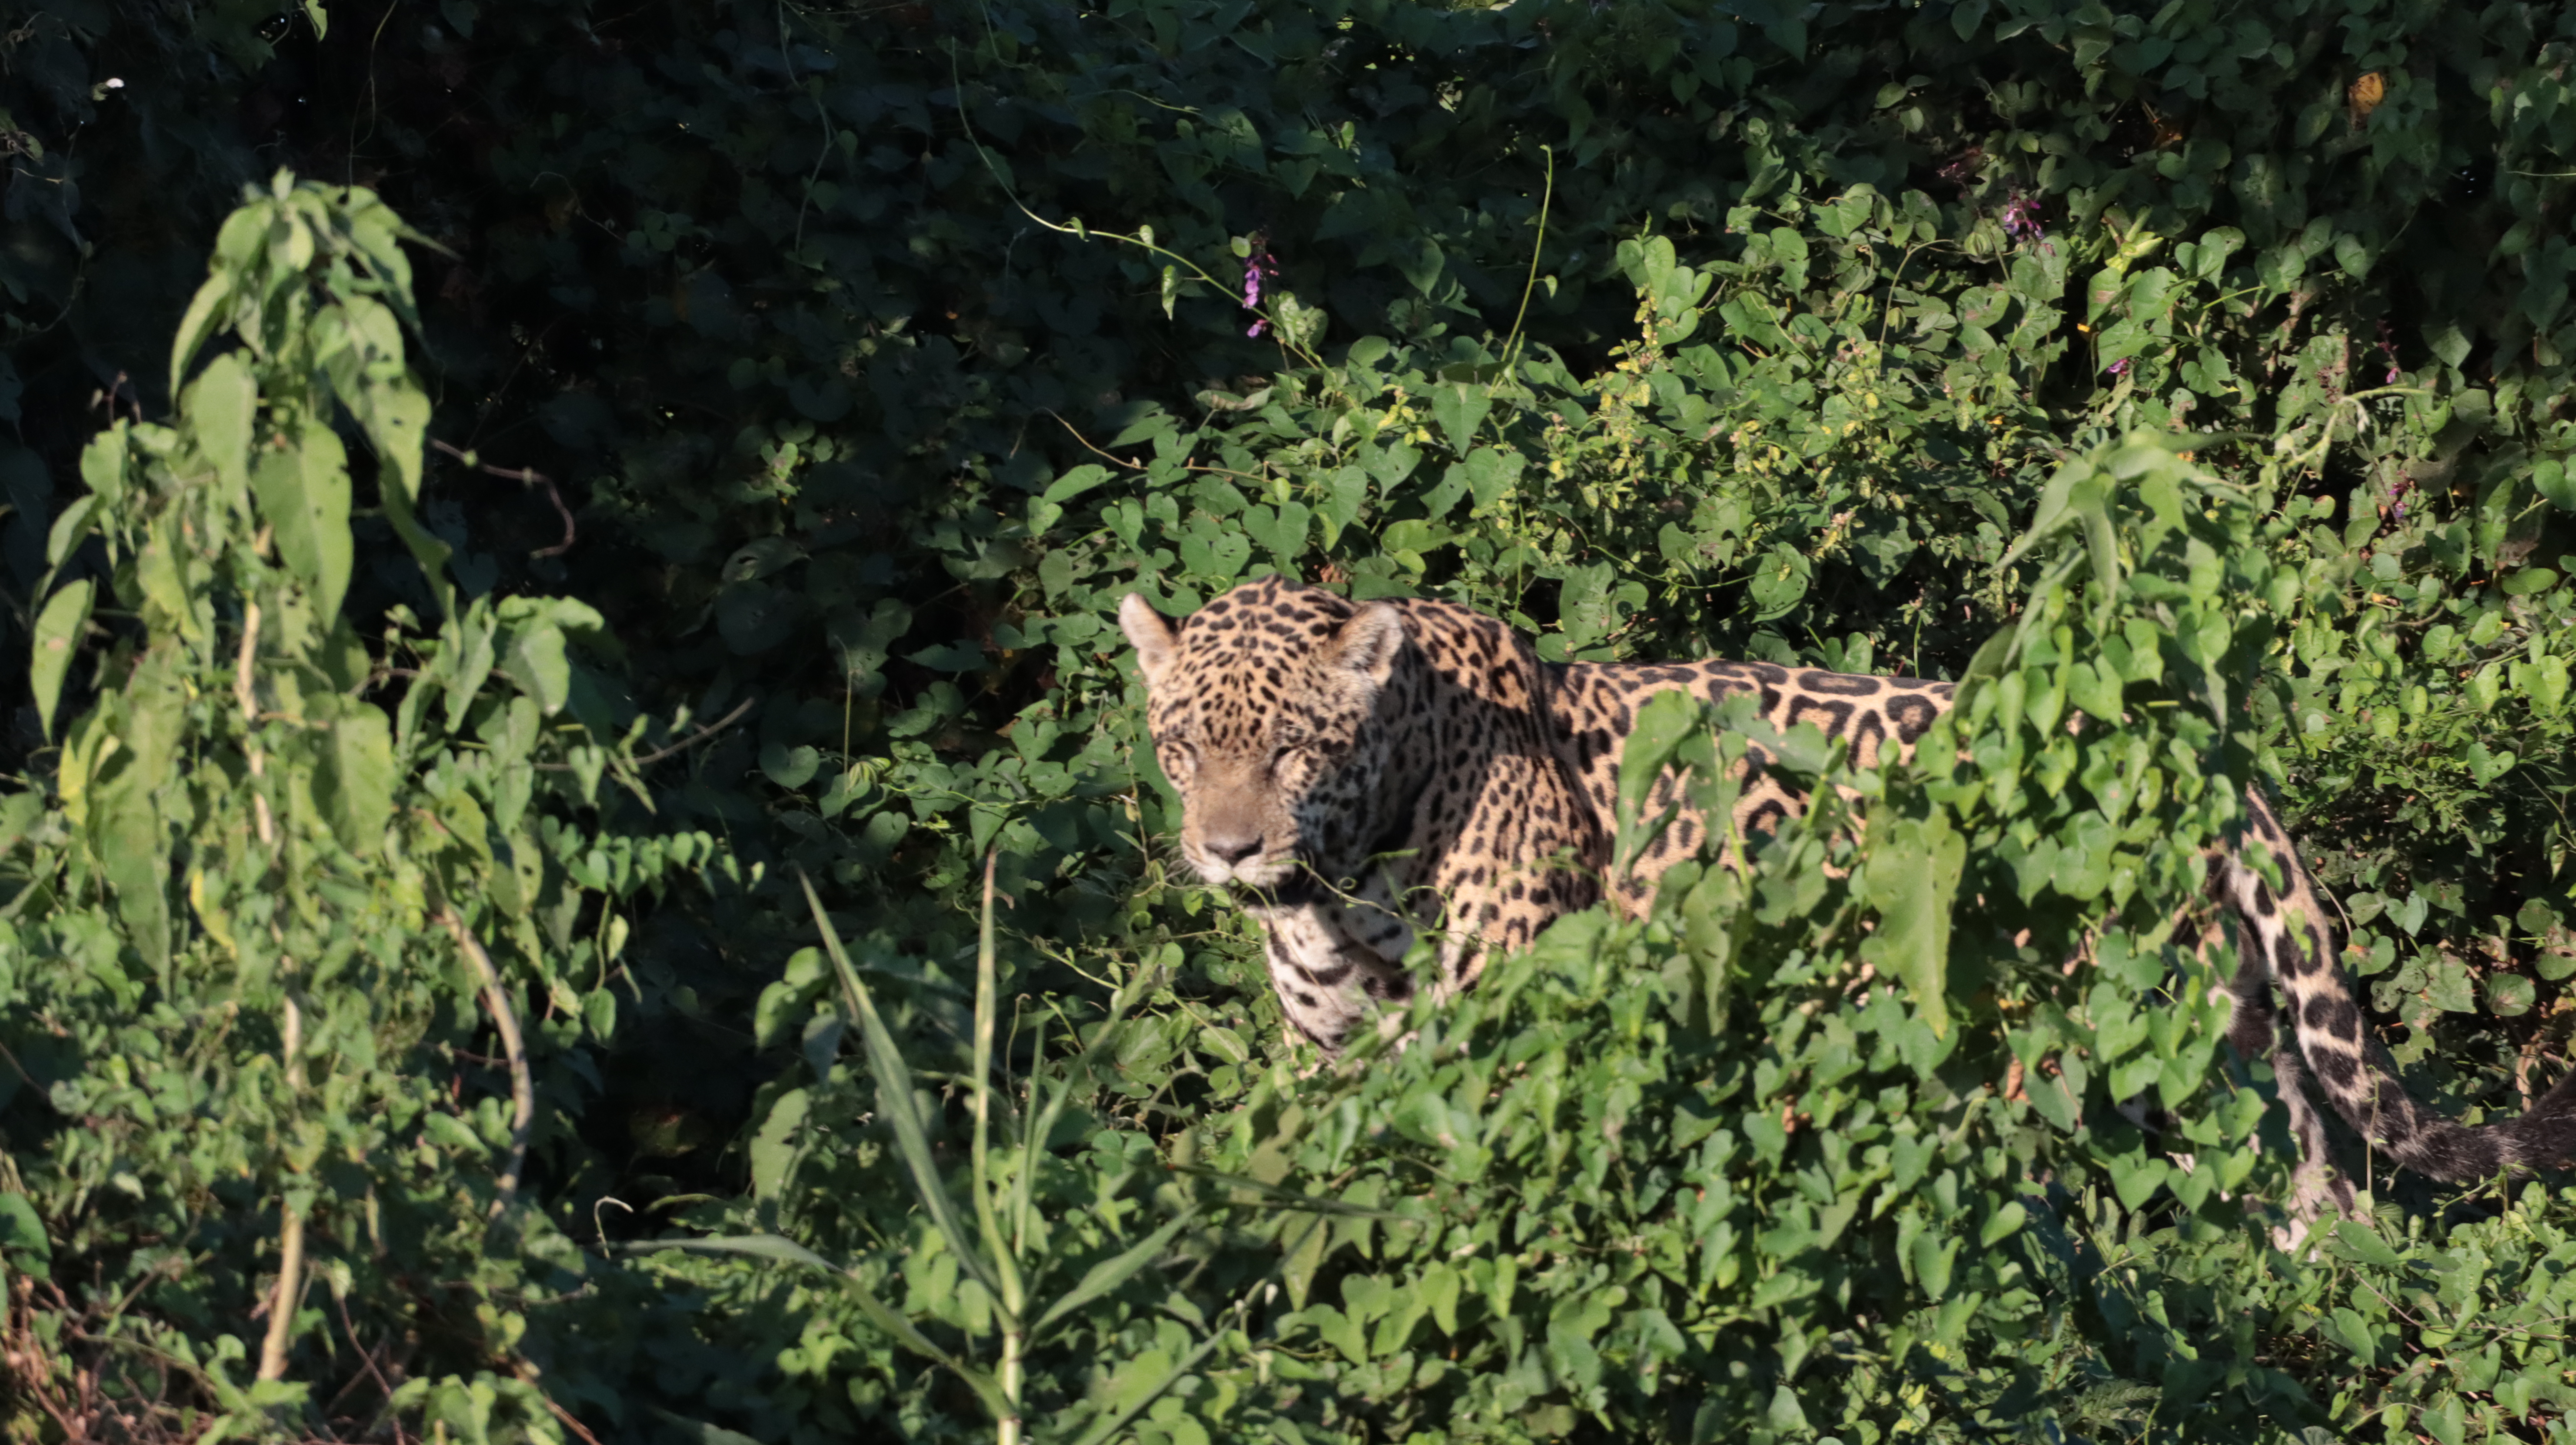
Jaguar: Bernard